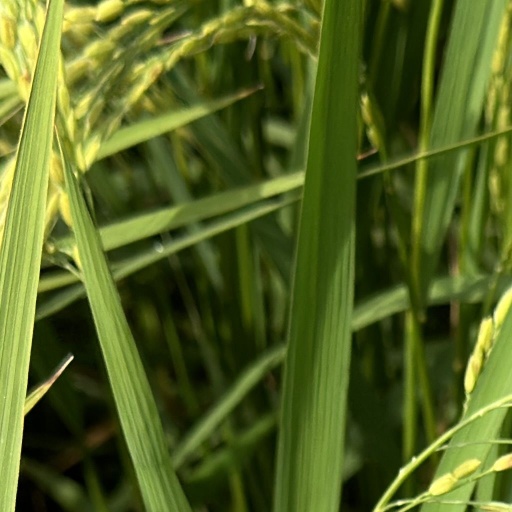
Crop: rice